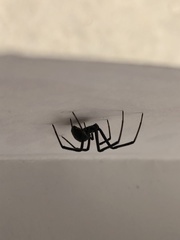
Species: Lactrodectus_hesperus